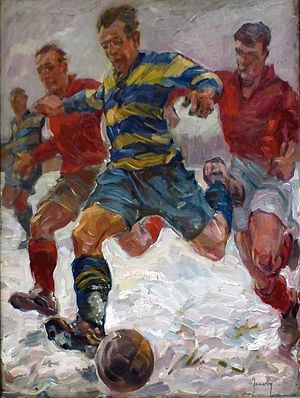
Fodboldspillere. Sofus header / Motiv / Udvalgte fodboldmalerier
Sophus header eller Fodboldspillere er et maleri af Harald Giersing fra 1917.